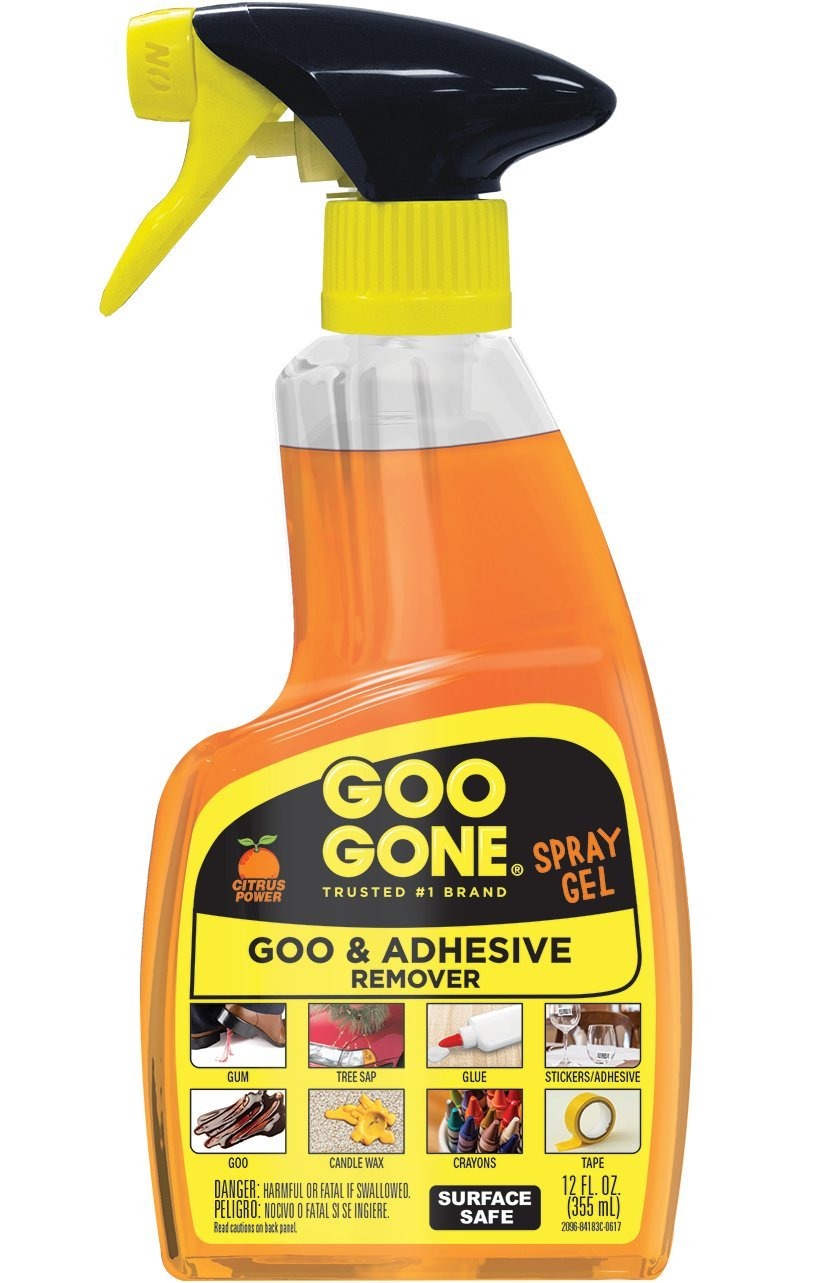
Item Name: Goo Gone Adhesive Remover Original Spray Gel - Removes Chewing Gum, Grease, Tar, Stickers, Labels, Tape Residue, Oil, Blood, Lipstick, Mascara, Shoe Polish, Crayon - 12 Ounce
Bullet Point 1: Clinging Spray Gel Formula - For adhesive removal on vertical surfaces, there’s no better option than Goo Gone Spray Gel which is specifically formulated to cling to goo on vertical surfaces giving the product time to break down the adhesive.
Bullet Point 2: Safely Remove Goo from your Surfaces - The surface-safe formula removes the goo without harming your surface, so you don't lose the finish, strip away the paint or incur damage while removing a sticky mess. Formulated with citrus cleaning agents and a pleasant citrus scent.
Bullet Point 3: Trusted #1 Brand for Removing Gooey Messes – Try it on gum, crayon, tape residue, glue, pen and much, much more
Bullet Point 4: Drip-free is the Way to Be - Goo Gone Spray Gel clings to stains and sticky messes while protecting the surface below.
Bullet Point 5: Read the reviews to learn even more about what Goo Gone Spray Gel works on
Value: 12.0
Unit: Fl Oz

Price: 7.74